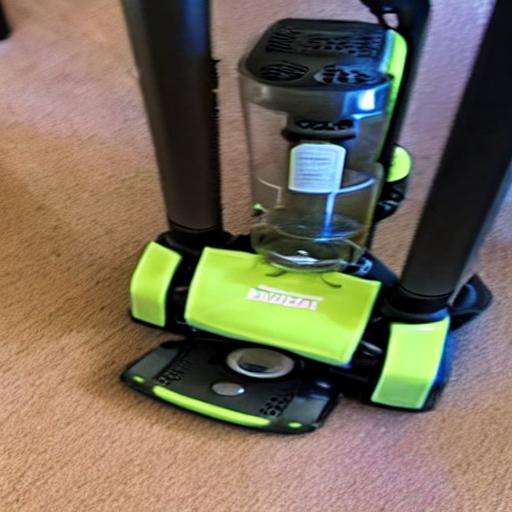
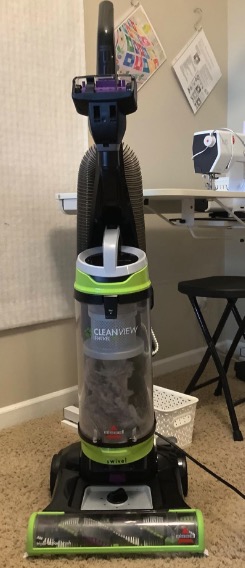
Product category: items_vacuum
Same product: no